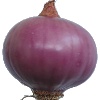
Label: Onion Red Peeled 1